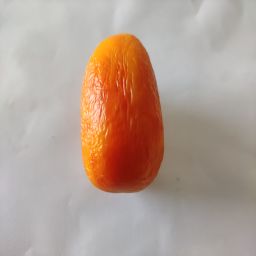
Crop: Tomato
Quality: Old